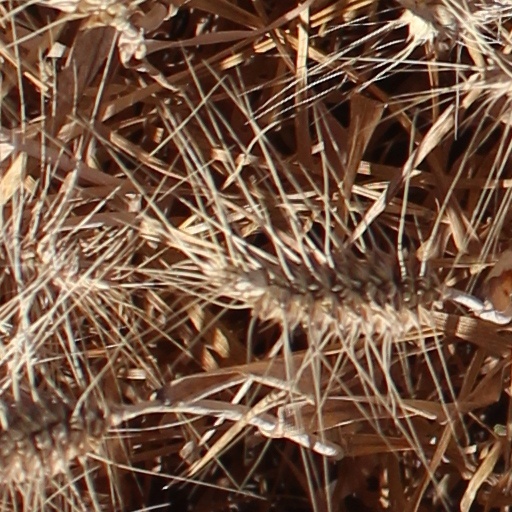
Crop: wheat